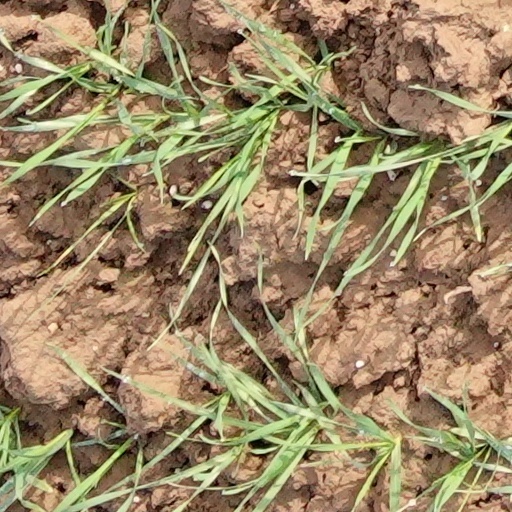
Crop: wheat